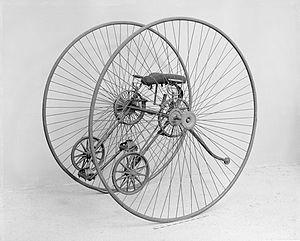
La Birmingham Small Arms est un fabricant d'armes anglais, sous-traitant la fabrication du fusil Gewehr 71 ou du fusil-mitrailleur Lewis Mark I et ayant racheté la compagnie de production d'avions de chasse Airco.
Un dicycle est un véhicule avec deux grandes roues placées parallèlement l'une à l'autre, au lieu d'être alignées comme sur une bicyclette.